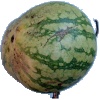
Label: watermelon